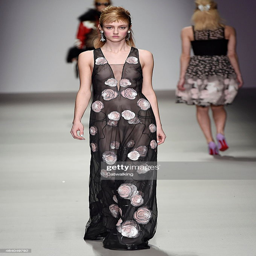
a model walks the runway at the winter fashion show during event .